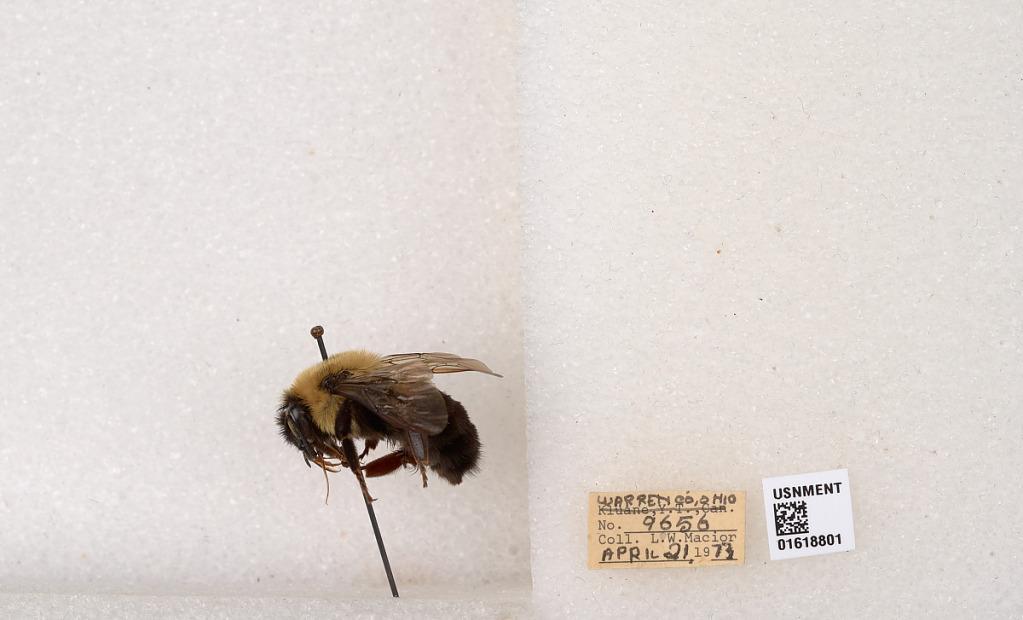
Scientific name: Bombus impatiens Cresson
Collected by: L. Macior
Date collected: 1973-4-21
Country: United States
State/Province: Ohio
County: Warren
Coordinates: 39.4276, -84.1668